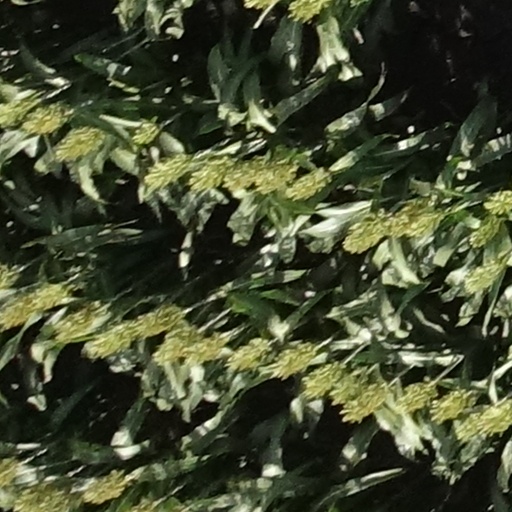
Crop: sorghum